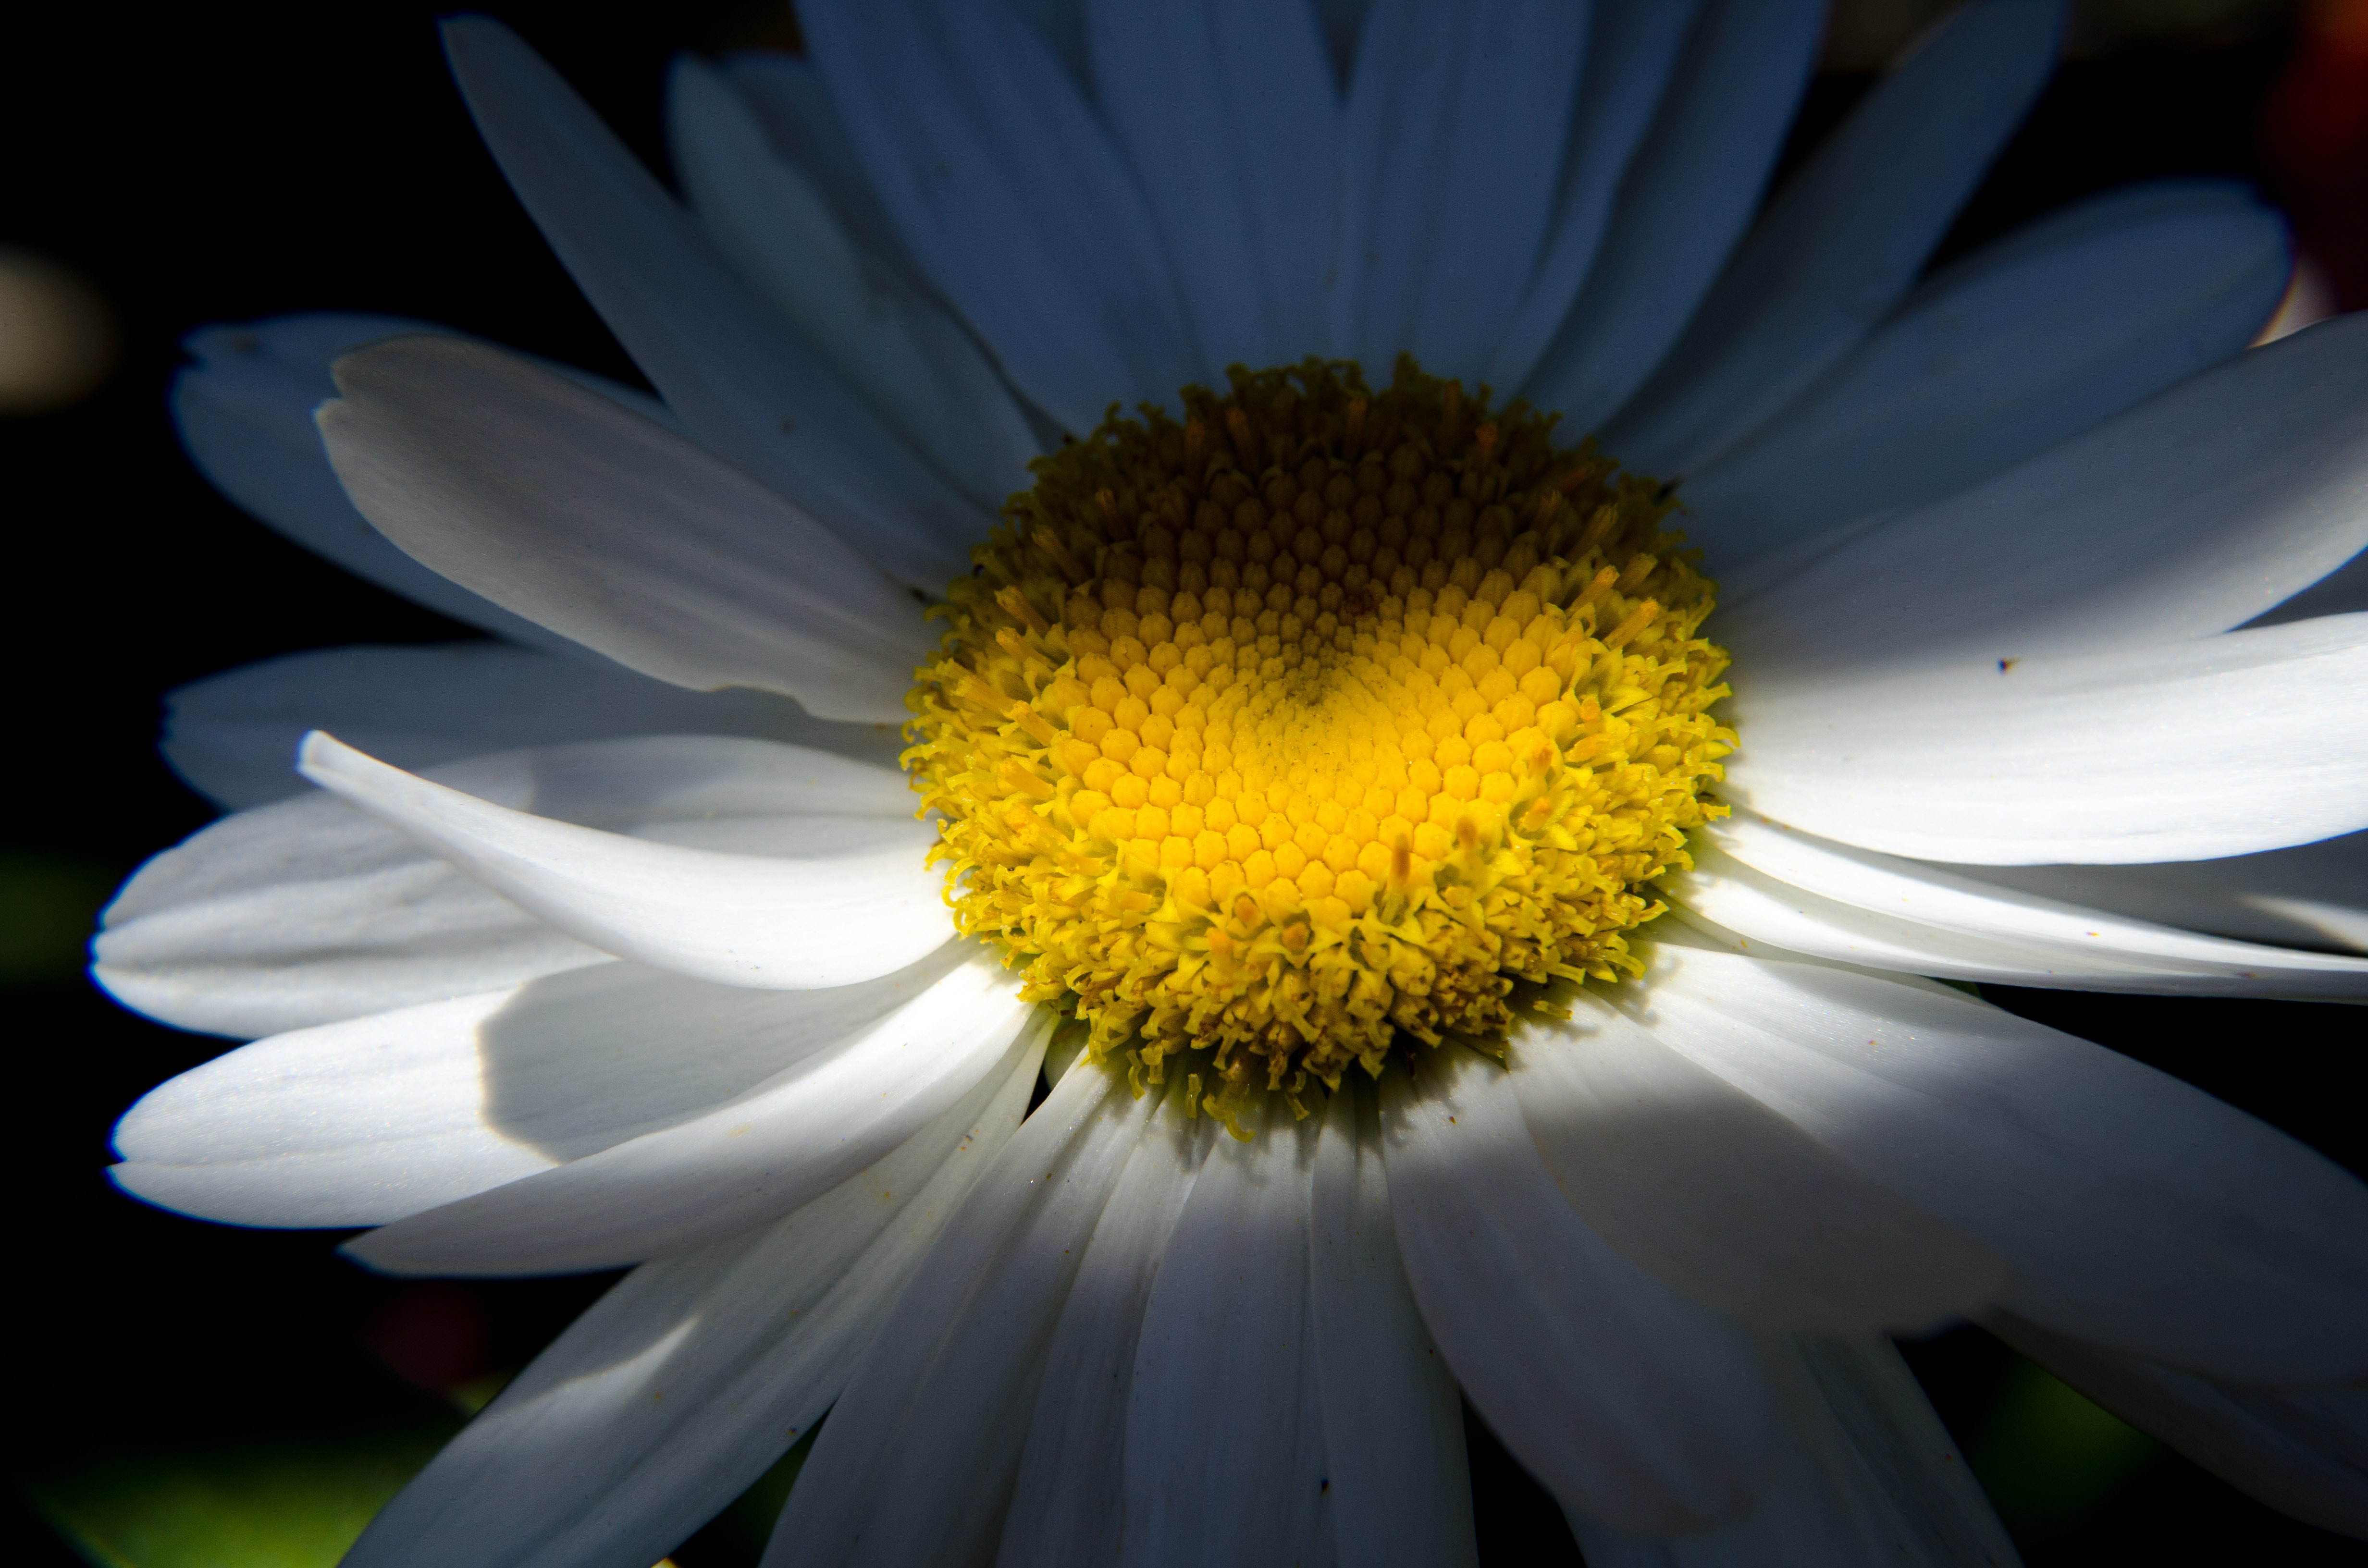
nature, blossom, plant, white, photography, sunlight, flower, petal, daisy, heart, botany, yellow, flora, close up, macro photography, summer flowers, flowering plant, daisy family, oxeye daisy, plant stem, land plant